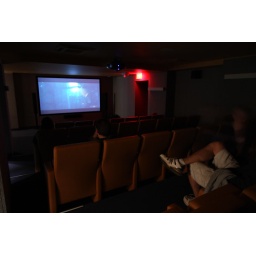
The theater can seat around 40-50. Sorry for busting in on &lt;i&gt;Iron Man&lt;/i&gt;, folks!